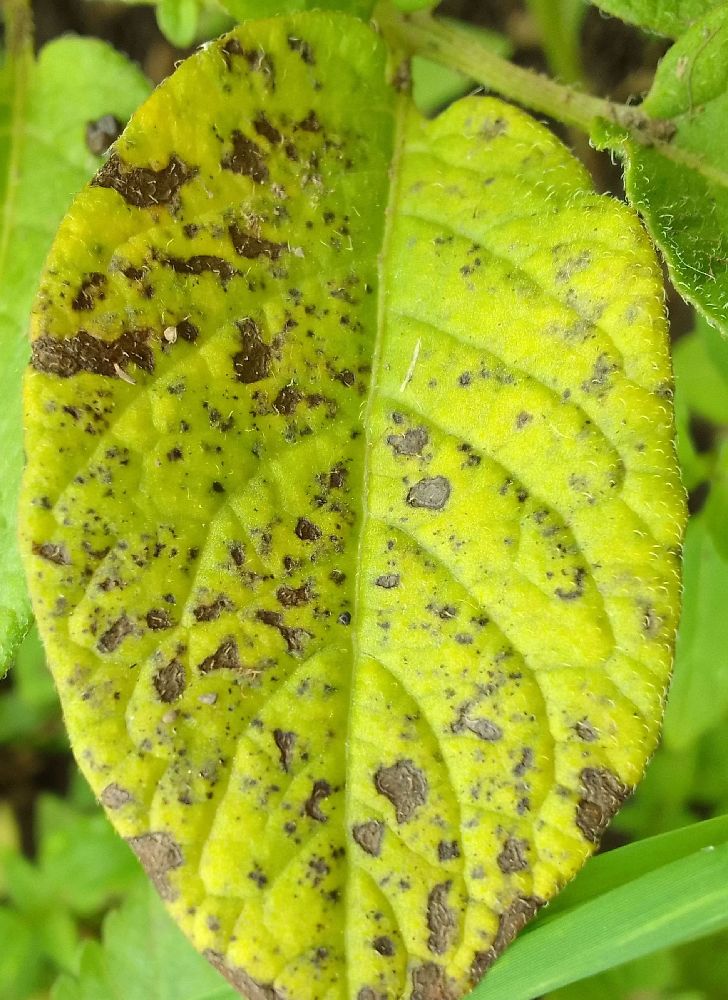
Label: Early blight